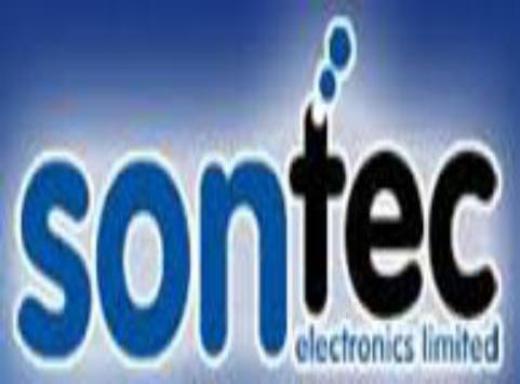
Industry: Others